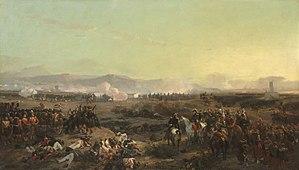
Bataille de l'Alma, 20 septembre 1854. A droite
La bataille de l'Alma qui se déroule pendant la journée du 20 septembre 1854 sur les rives du fleuve l'Alma, près de Sébastopol, est considérée comme la première grande bataille de la guerre de Crimée. Elle voit les forces franco-britanno-turques du maréchal de Saint-Arnaud et de Lord Raglan emporter la victoire sur l'armée russe du prince-général Menchikov qui y perdit environ 6 000 soldats contre 3 300 du côté de la coalition. Les zouaves de « l'armée d'Afrique » issus principalement de l'Afrique du Nord de l'empire colonial français jouèrent un rôle décisif dans les dernières heures de cette bataille.
La place de l’Alma est une place des 8ᵉ et 16ᵉ arrondissements de Paris.